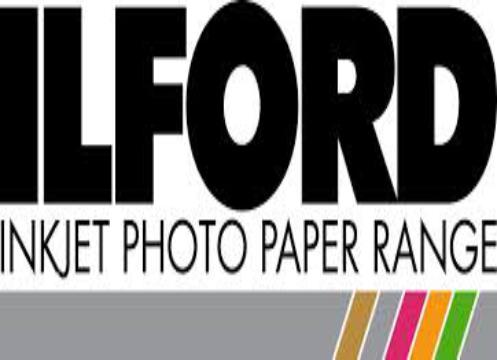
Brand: Ilford
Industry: Electronic